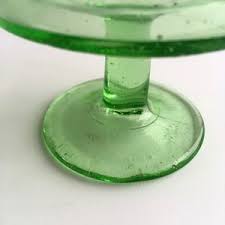
Waste category: glass